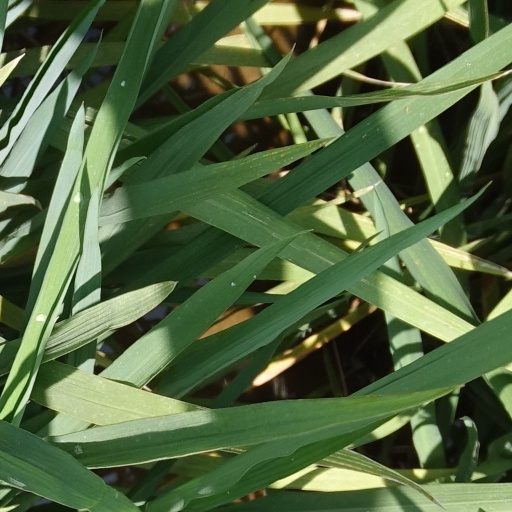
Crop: rice